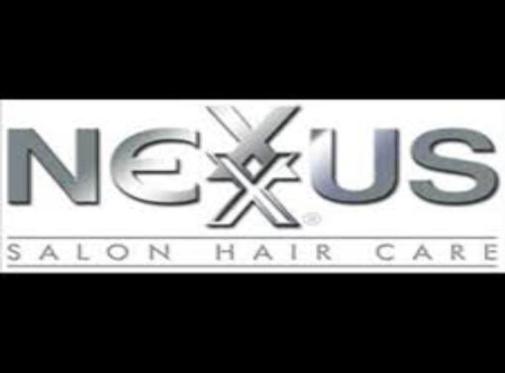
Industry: Necessities